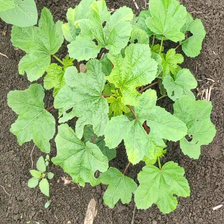
Weed species: Little_Mallow(Malva parviflora)